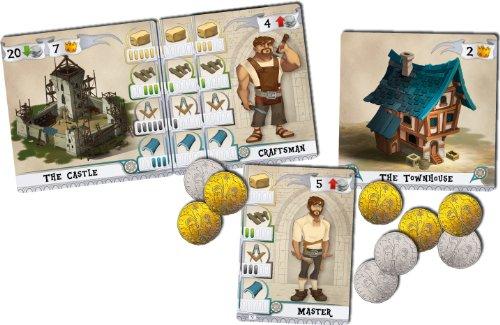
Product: The Builders: Middle Ages
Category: Toys & Games | Games & Accessories | Board Games
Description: Charming, attractive art.
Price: $9.09
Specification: ProductDimensions:1.5x4.8x4.8inches|ItemWeight:9.6ounces|ShippingWeight:9.6ounces(Viewshippingratesandpolicies)|DomesticShipping:ItemcanbeshippedwithinU.S.|InternationalShipping:ThisitemcanbeshippedtoselectcountriesoutsideoftheU.S.LearnMore|ASIN:B00IGOADHC|Itemmodelnumber:BLD01|Manufacturerrecommendedage:10-15years